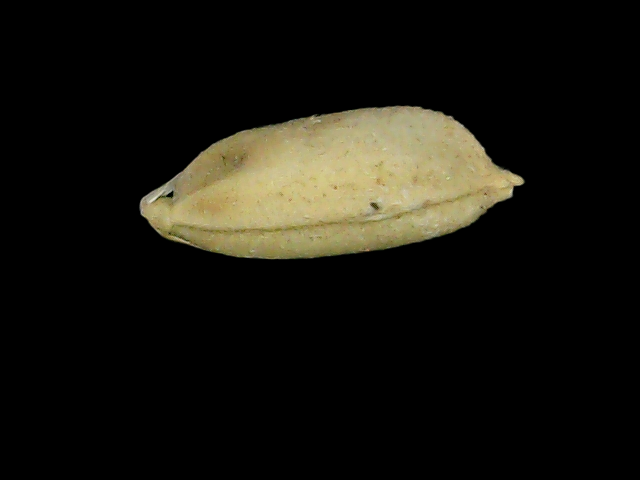
Rice variety: Bd52